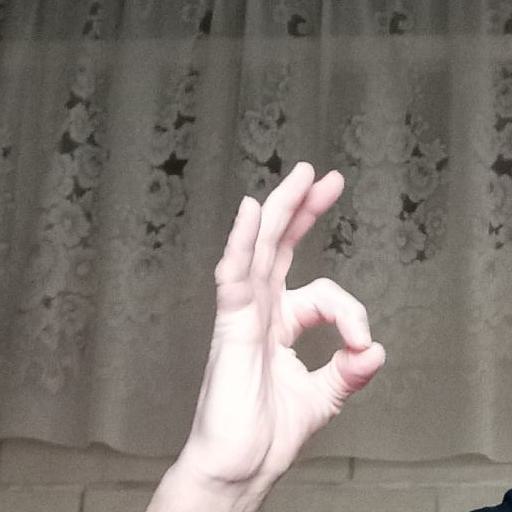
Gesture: ok